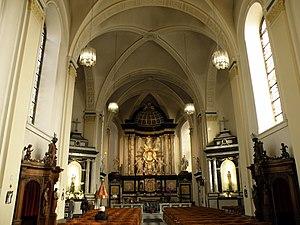
Hasselt (prov. Limburg, België). Virga Jessebasiliek, Kapelstraat.